Fairlie, New Zealand

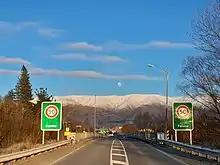
The bridge over the Ōpihi River just before Fairlie (July 2022)

Fairlie has mild summers and frosty winters. In summer, temperatures exceed an average of 30 days a year and on a few afternoons most years, while in winter temperatures drop below an average of 113 nights a year.